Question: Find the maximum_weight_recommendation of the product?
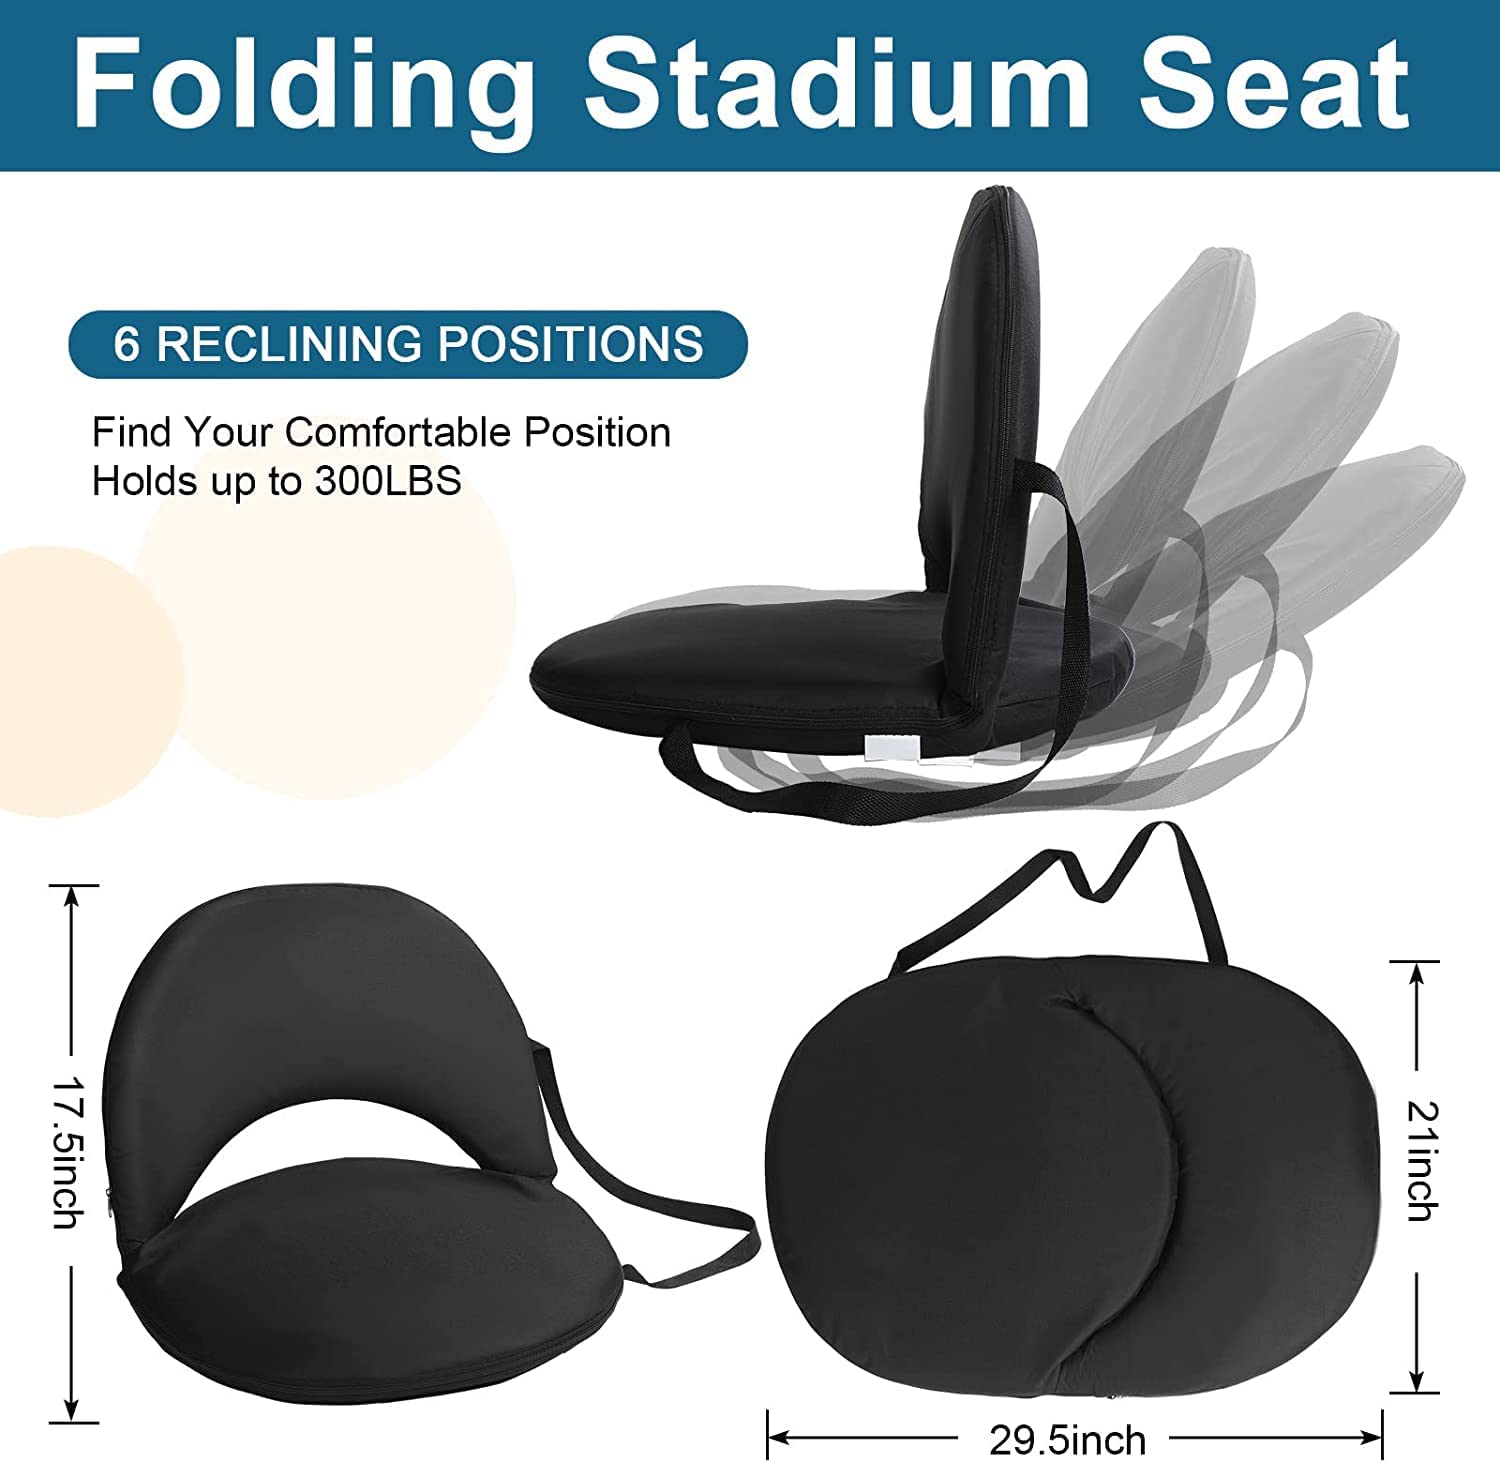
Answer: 300.0 pound